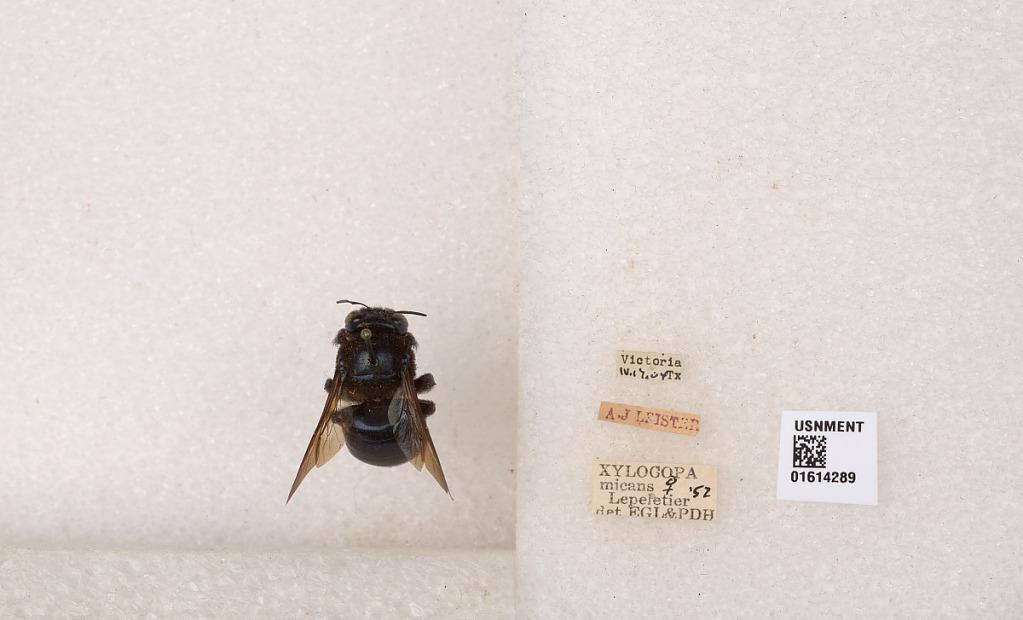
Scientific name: Xylocopa (Schonnherria) micans Lepeletier
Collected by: A. Leister
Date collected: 1904-4-17
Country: United States
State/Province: Texas
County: Victoria
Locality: Victoria
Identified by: EGL